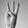
ASL letter: W